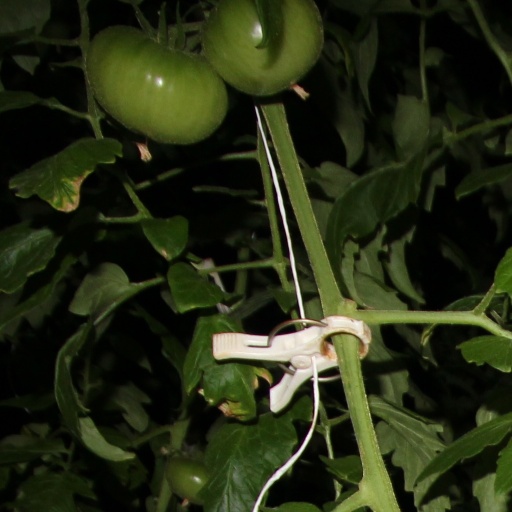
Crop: tomato